Wayne Youle

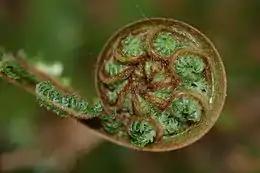
Koru shape in unfurling Silver Fern

The koru motif depicts the shape of the unfurling silver fern. In "The Icon 500", Youle invited controversy by adapting the koru to the swastika to illustrate the origin of the swastika as a symbol of good will and challenge the way audiences can bring negative references with them. He called the work, "This is not a swastika nor is it a Walters".